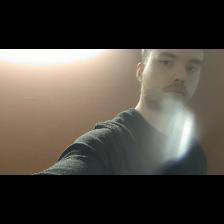
Label: Human